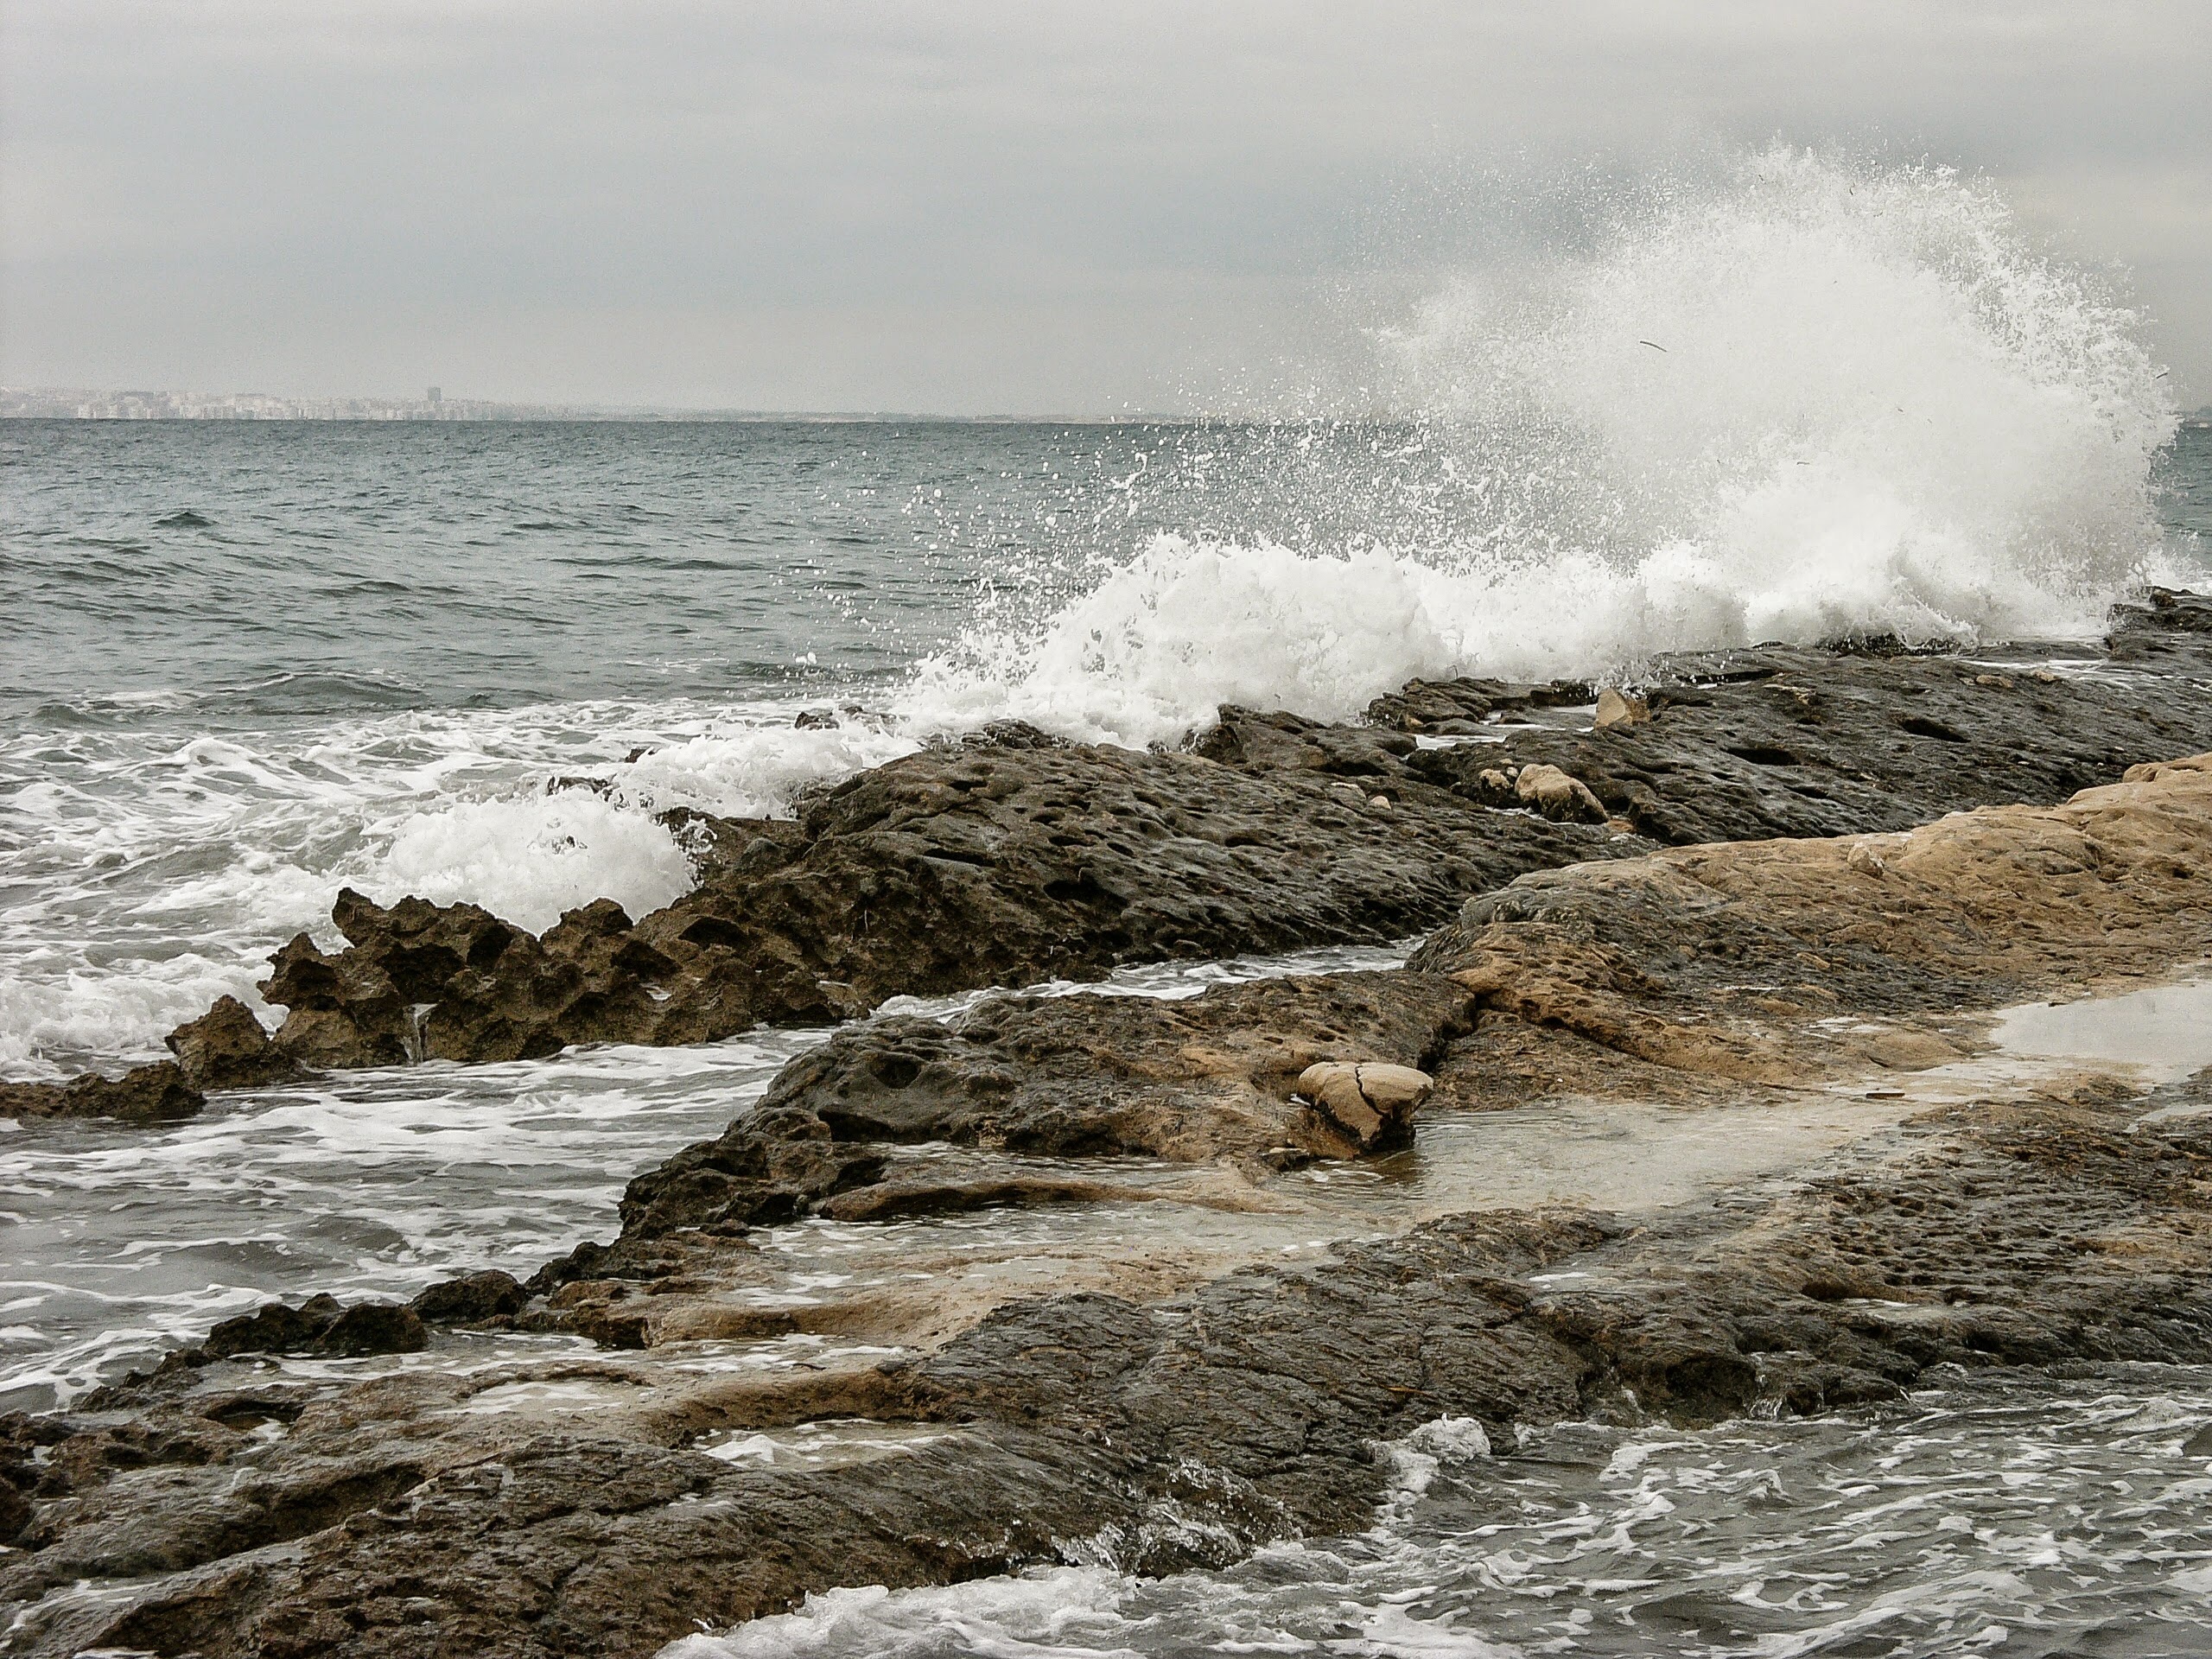
beach, sea, coast, water, sand, rock, ocean, people, hiking, cloudy, shore, wave, wind, cliff, relax, fishing, bay, terrain, material, body of water, rocks, waves, landscapes, alicante, rides, meetings, breakwater, cape, mediterranean sea, wind wave, after orchards